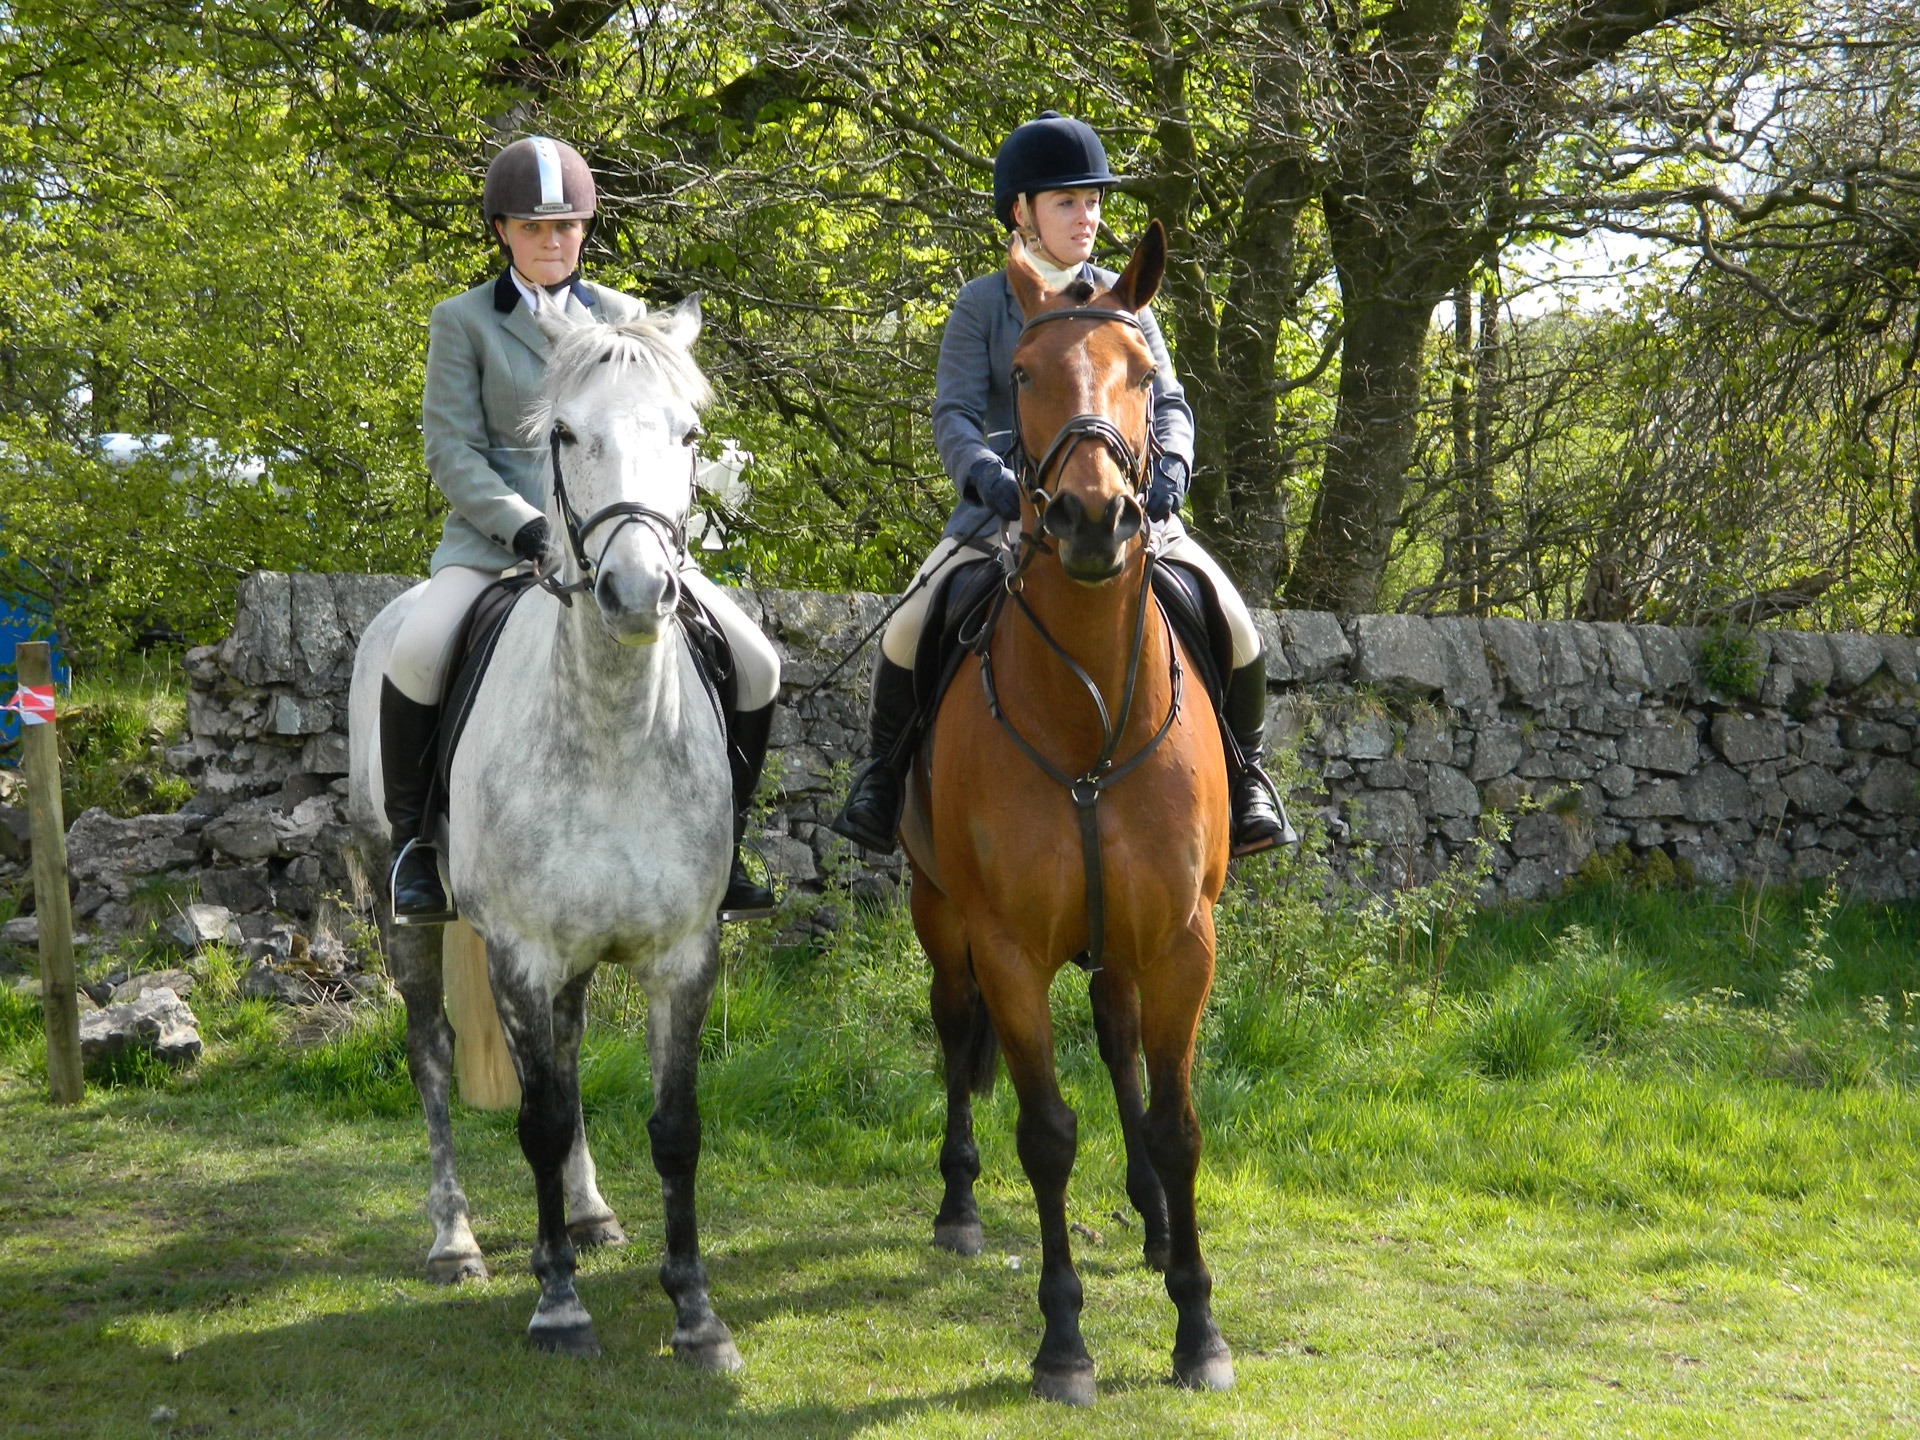
recreation, jumping, rider, pasture, horse, stallion, ride, women, sports, mare, horsewoman, equestrianism, equitation, dressage, eventing, outdoor recreation, trail riding, horse like mammal, animal sports, english riding, equestrian sport, endurance riding, animal training, equestrienne